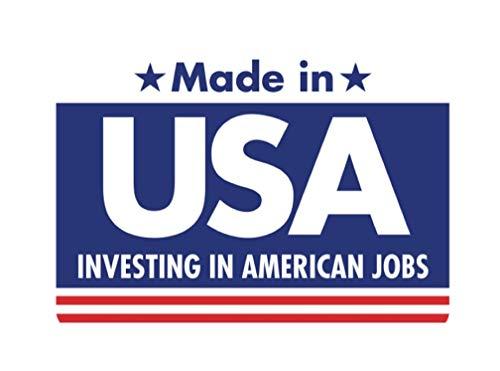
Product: Marvel Avengers Assemble Captain America Costume T-Shirt with Mask, Small
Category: Clothing, Shoes & Jewelry | Novelty & More | Clothing | Novelty | Men | Shirts | T-Shirts
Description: Marvel Avengers Assemble Captain America Costume T-Shirt with Mask, Small.
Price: $10.36
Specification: ProductDimensions:18x12x3inches|ItemWeight:4.8ounces|ShippingWeight:5ounces(Viewshippingratesandpolicies)|DomesticShipping:ItemcanbeshippedwithinU.S.|InternationalShipping:ThisitemcanbeshippedtoselectcountriesoutsideoftheU.S.LearnMore|ASIN:B00HA4YVH2|Itemmodelnumber:620029_S|Manufacturerrecommendedage:36months-4years